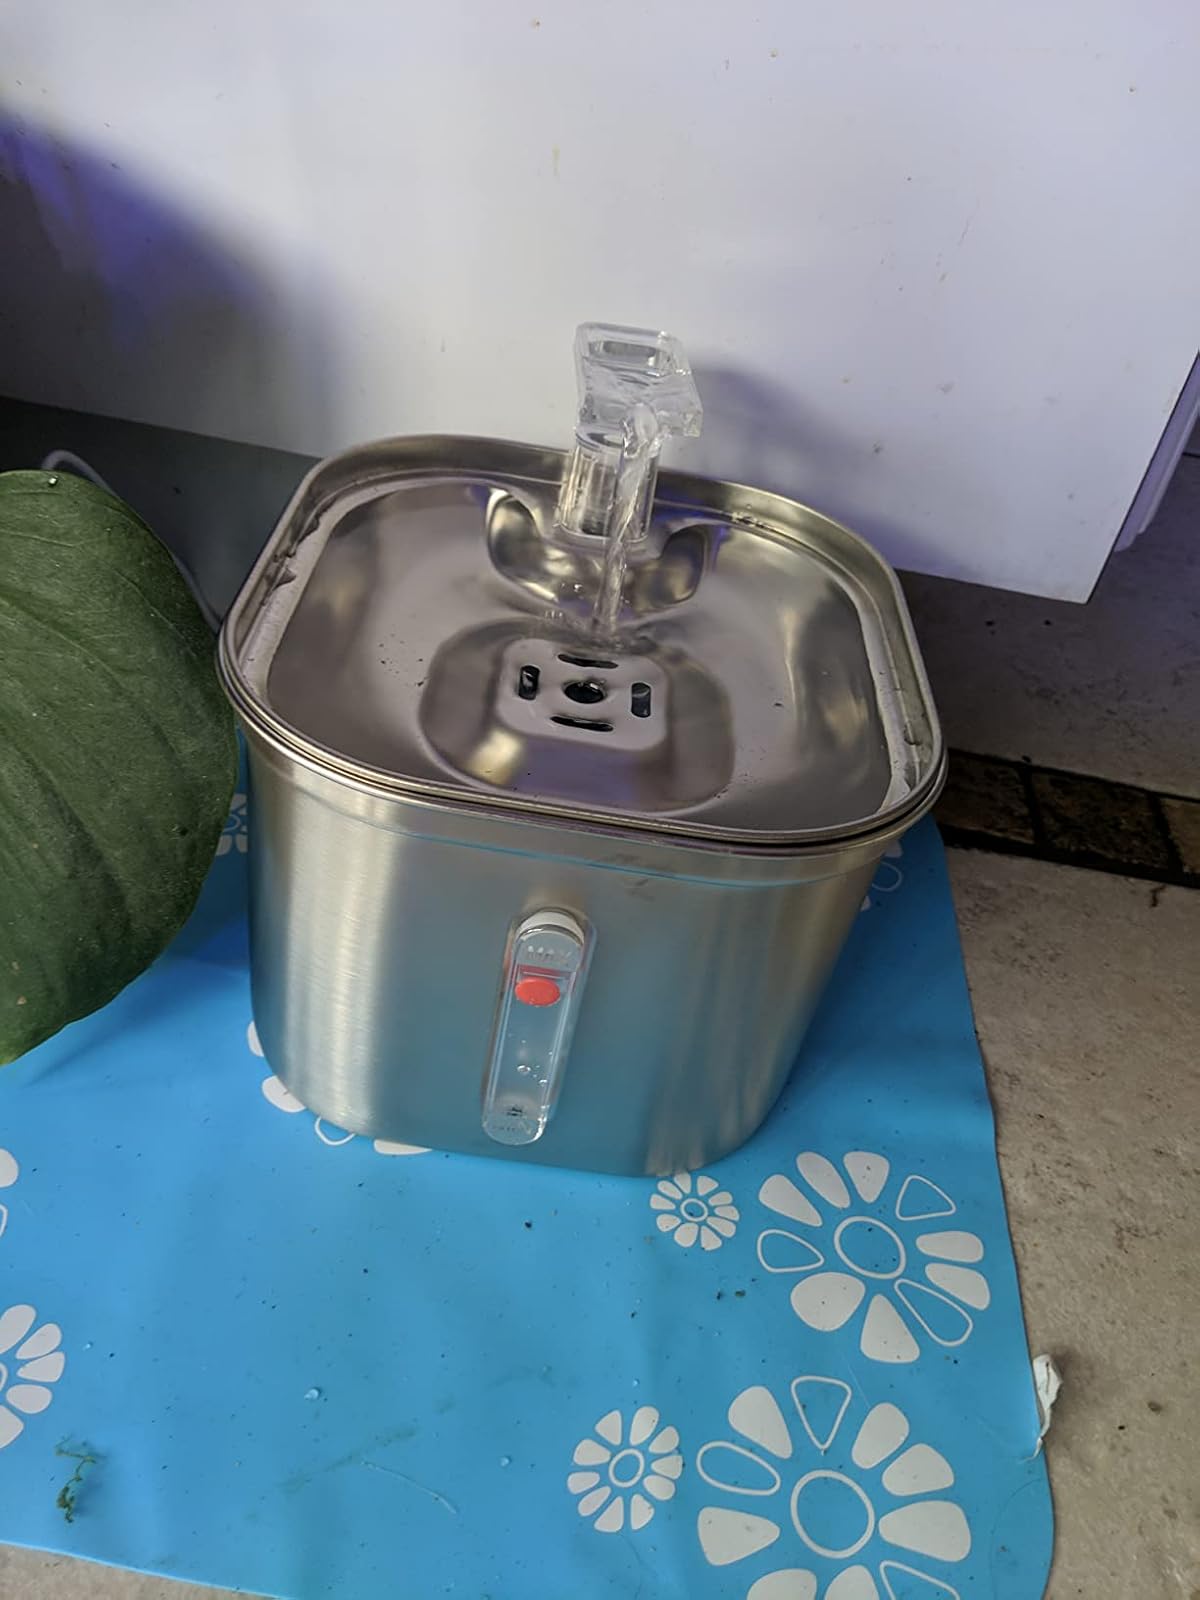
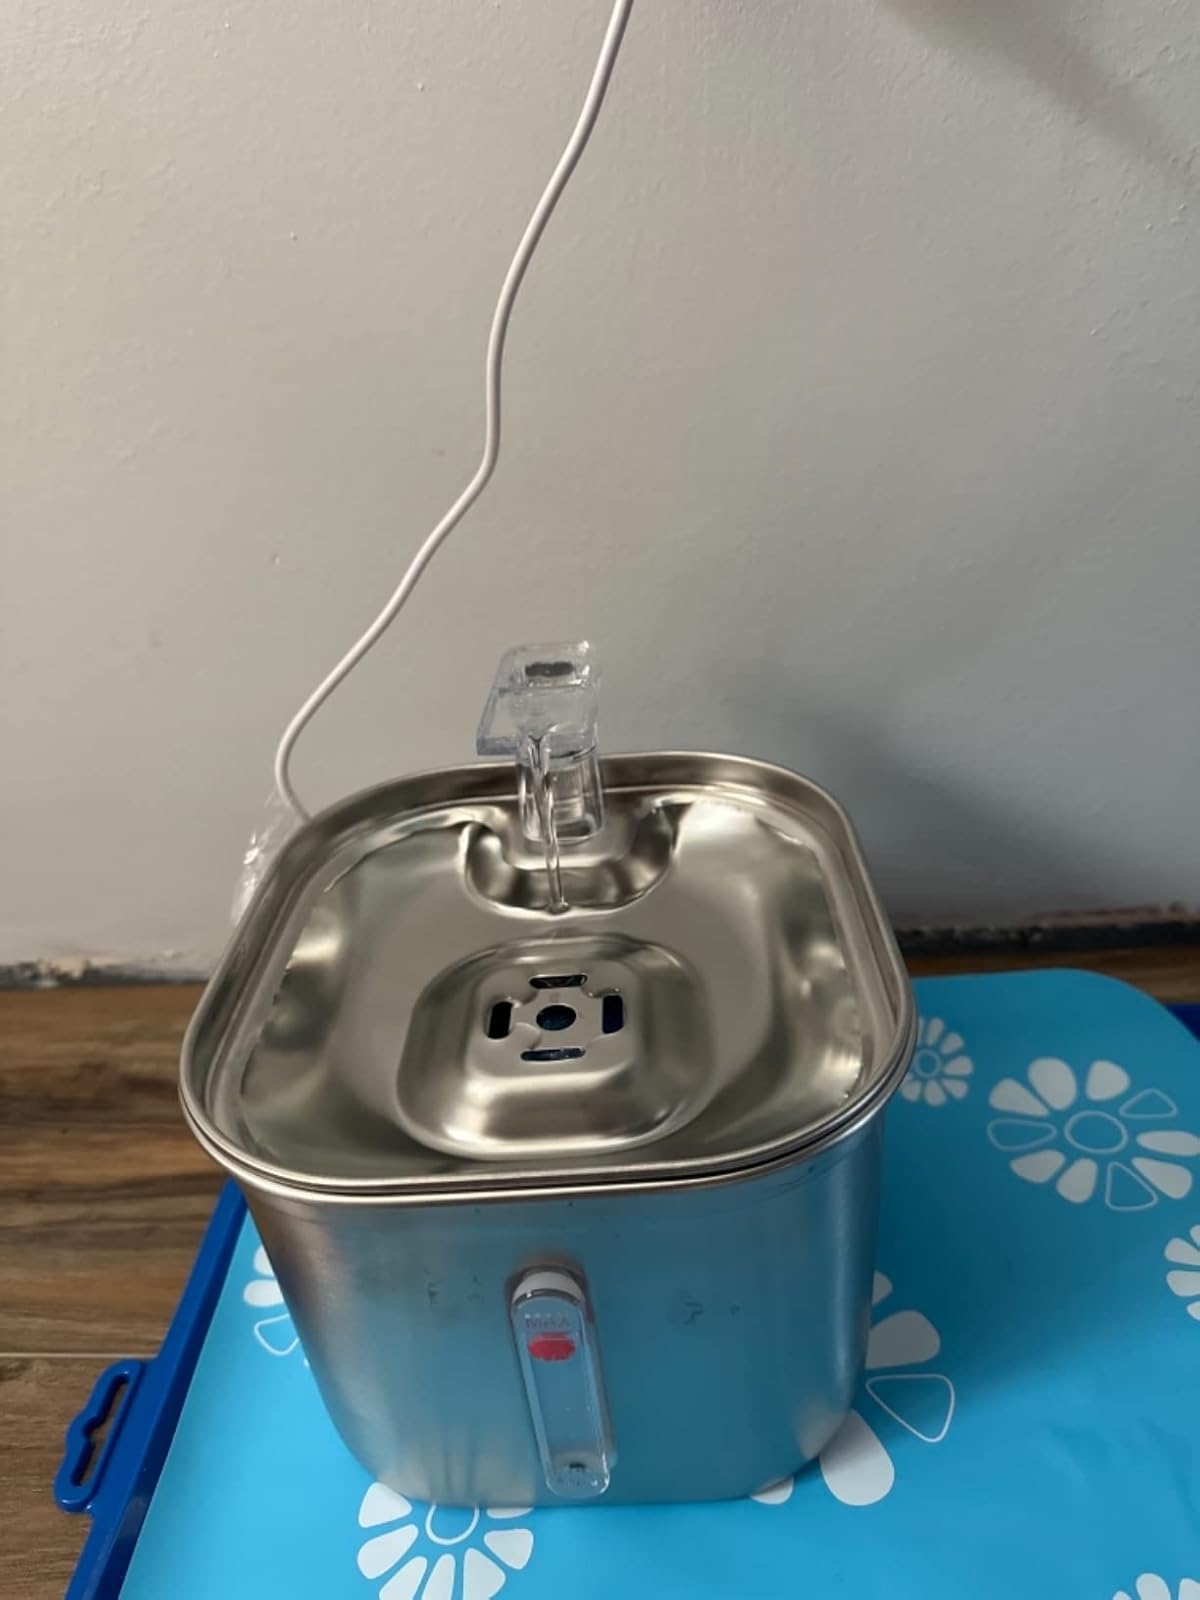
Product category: items_bowl
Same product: yes